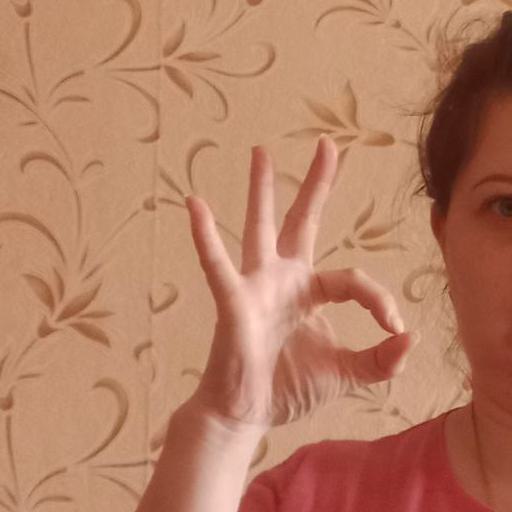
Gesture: ok